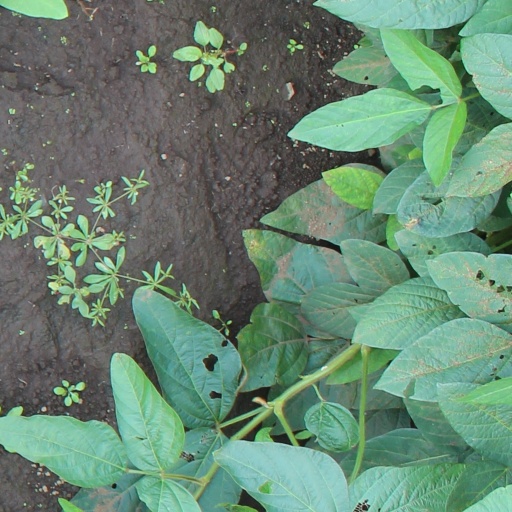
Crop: soybean